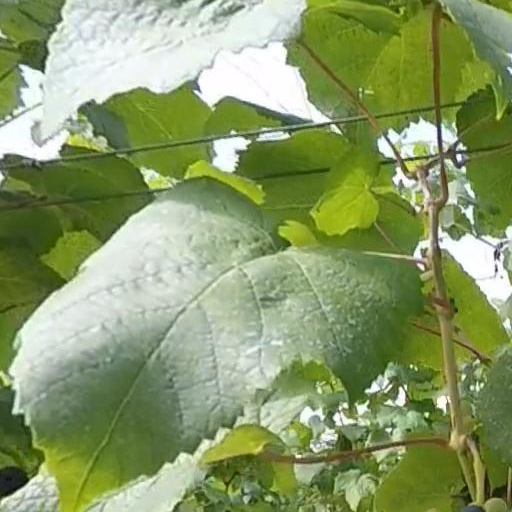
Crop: grape